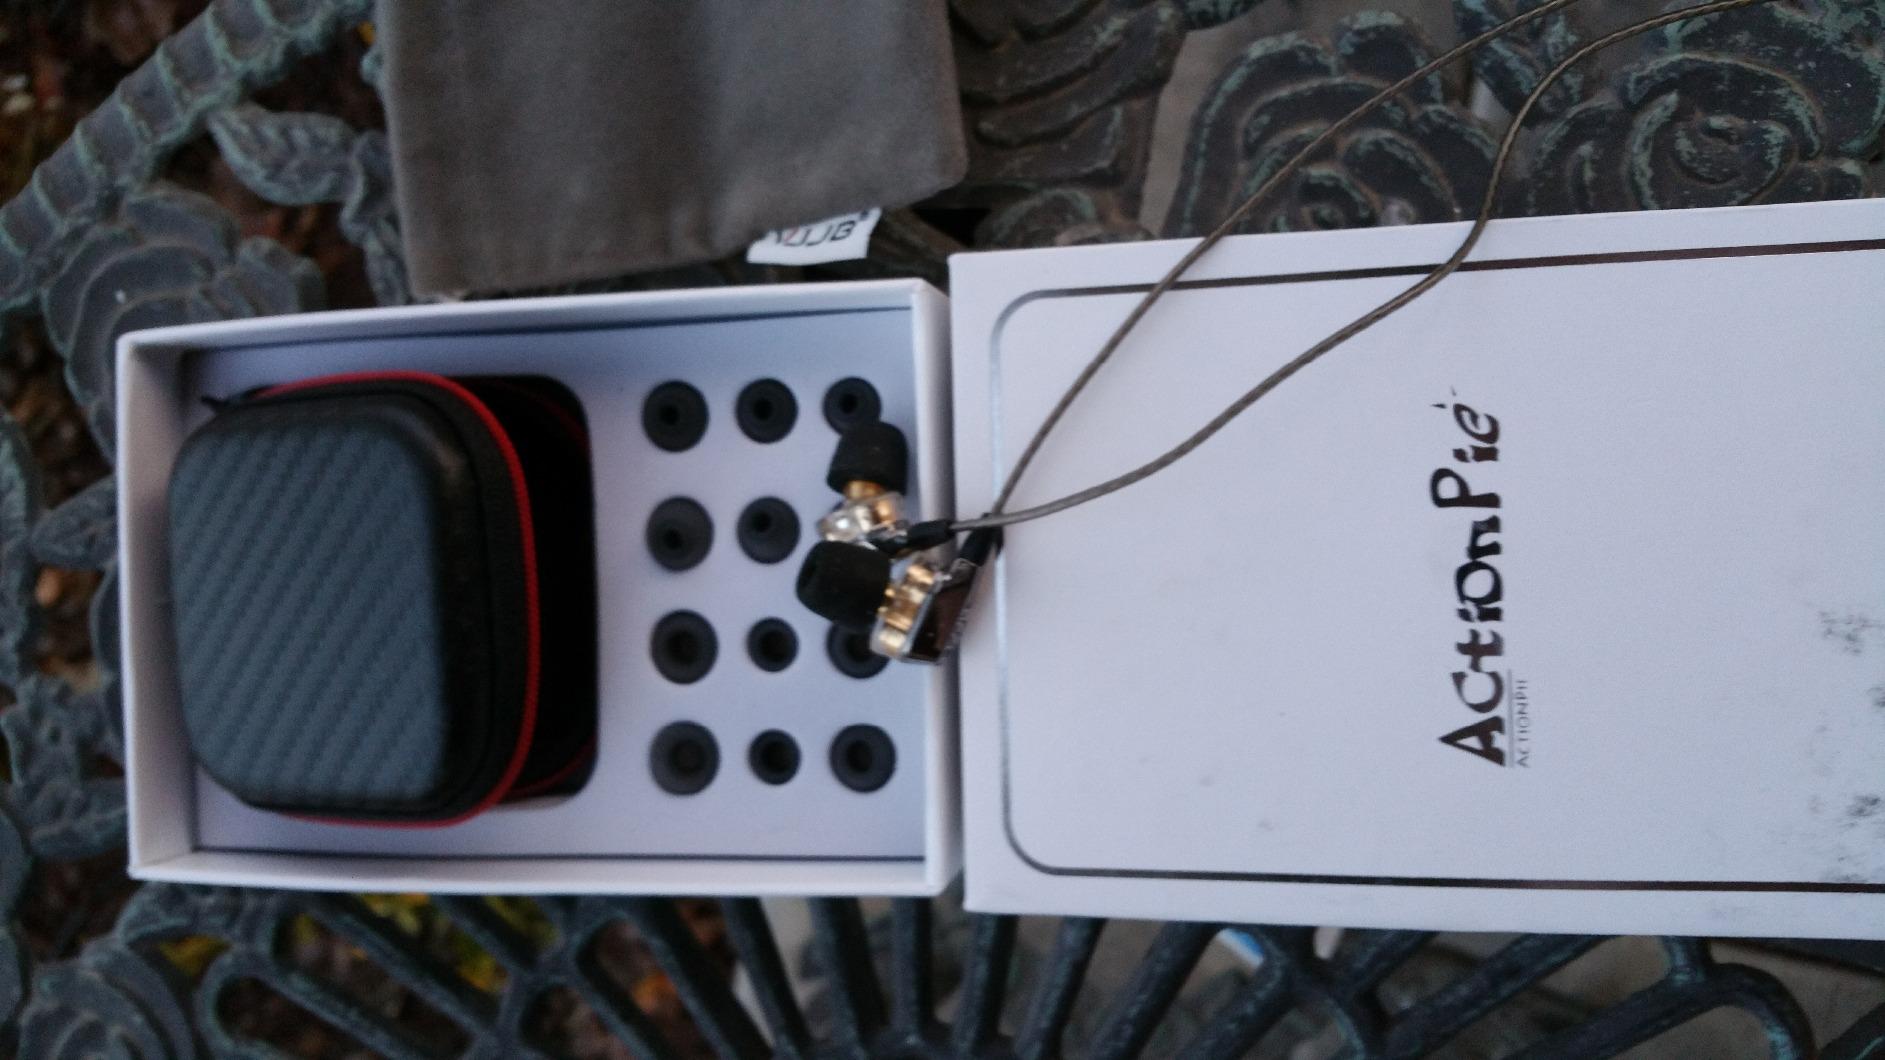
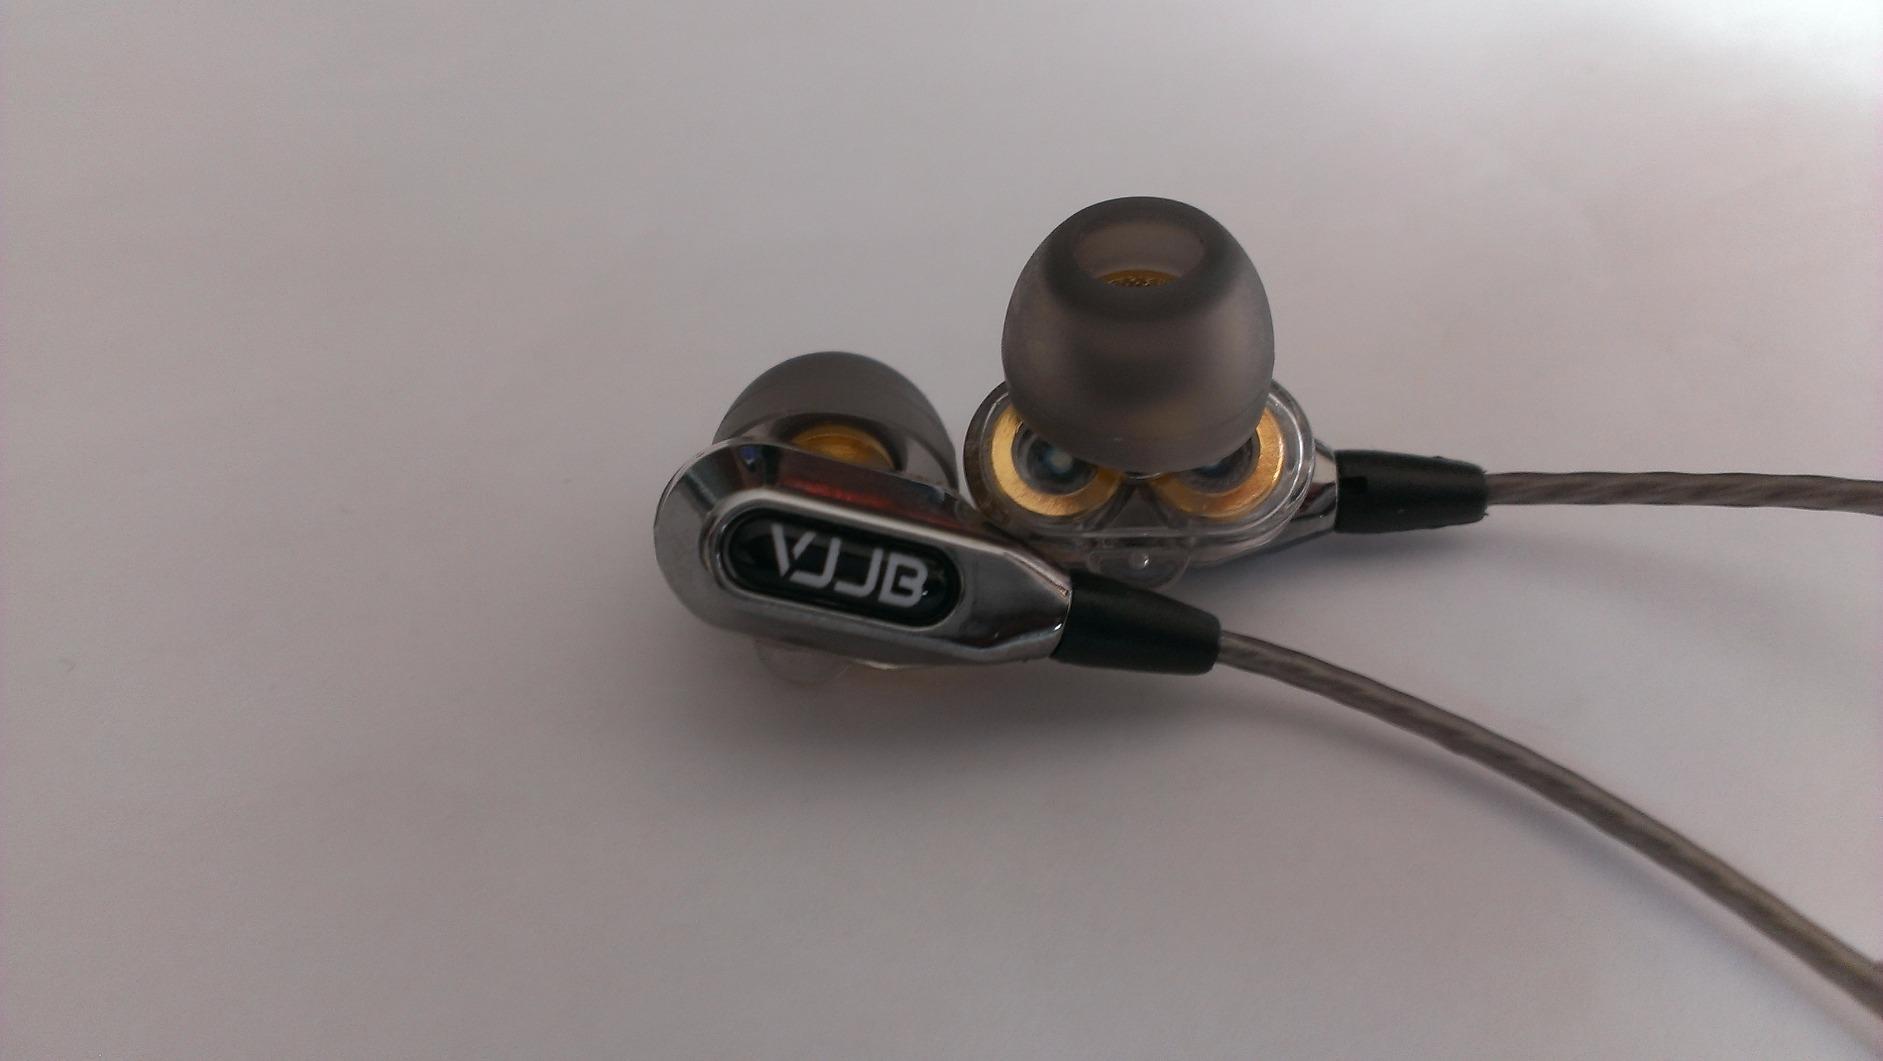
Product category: headphones
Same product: yes